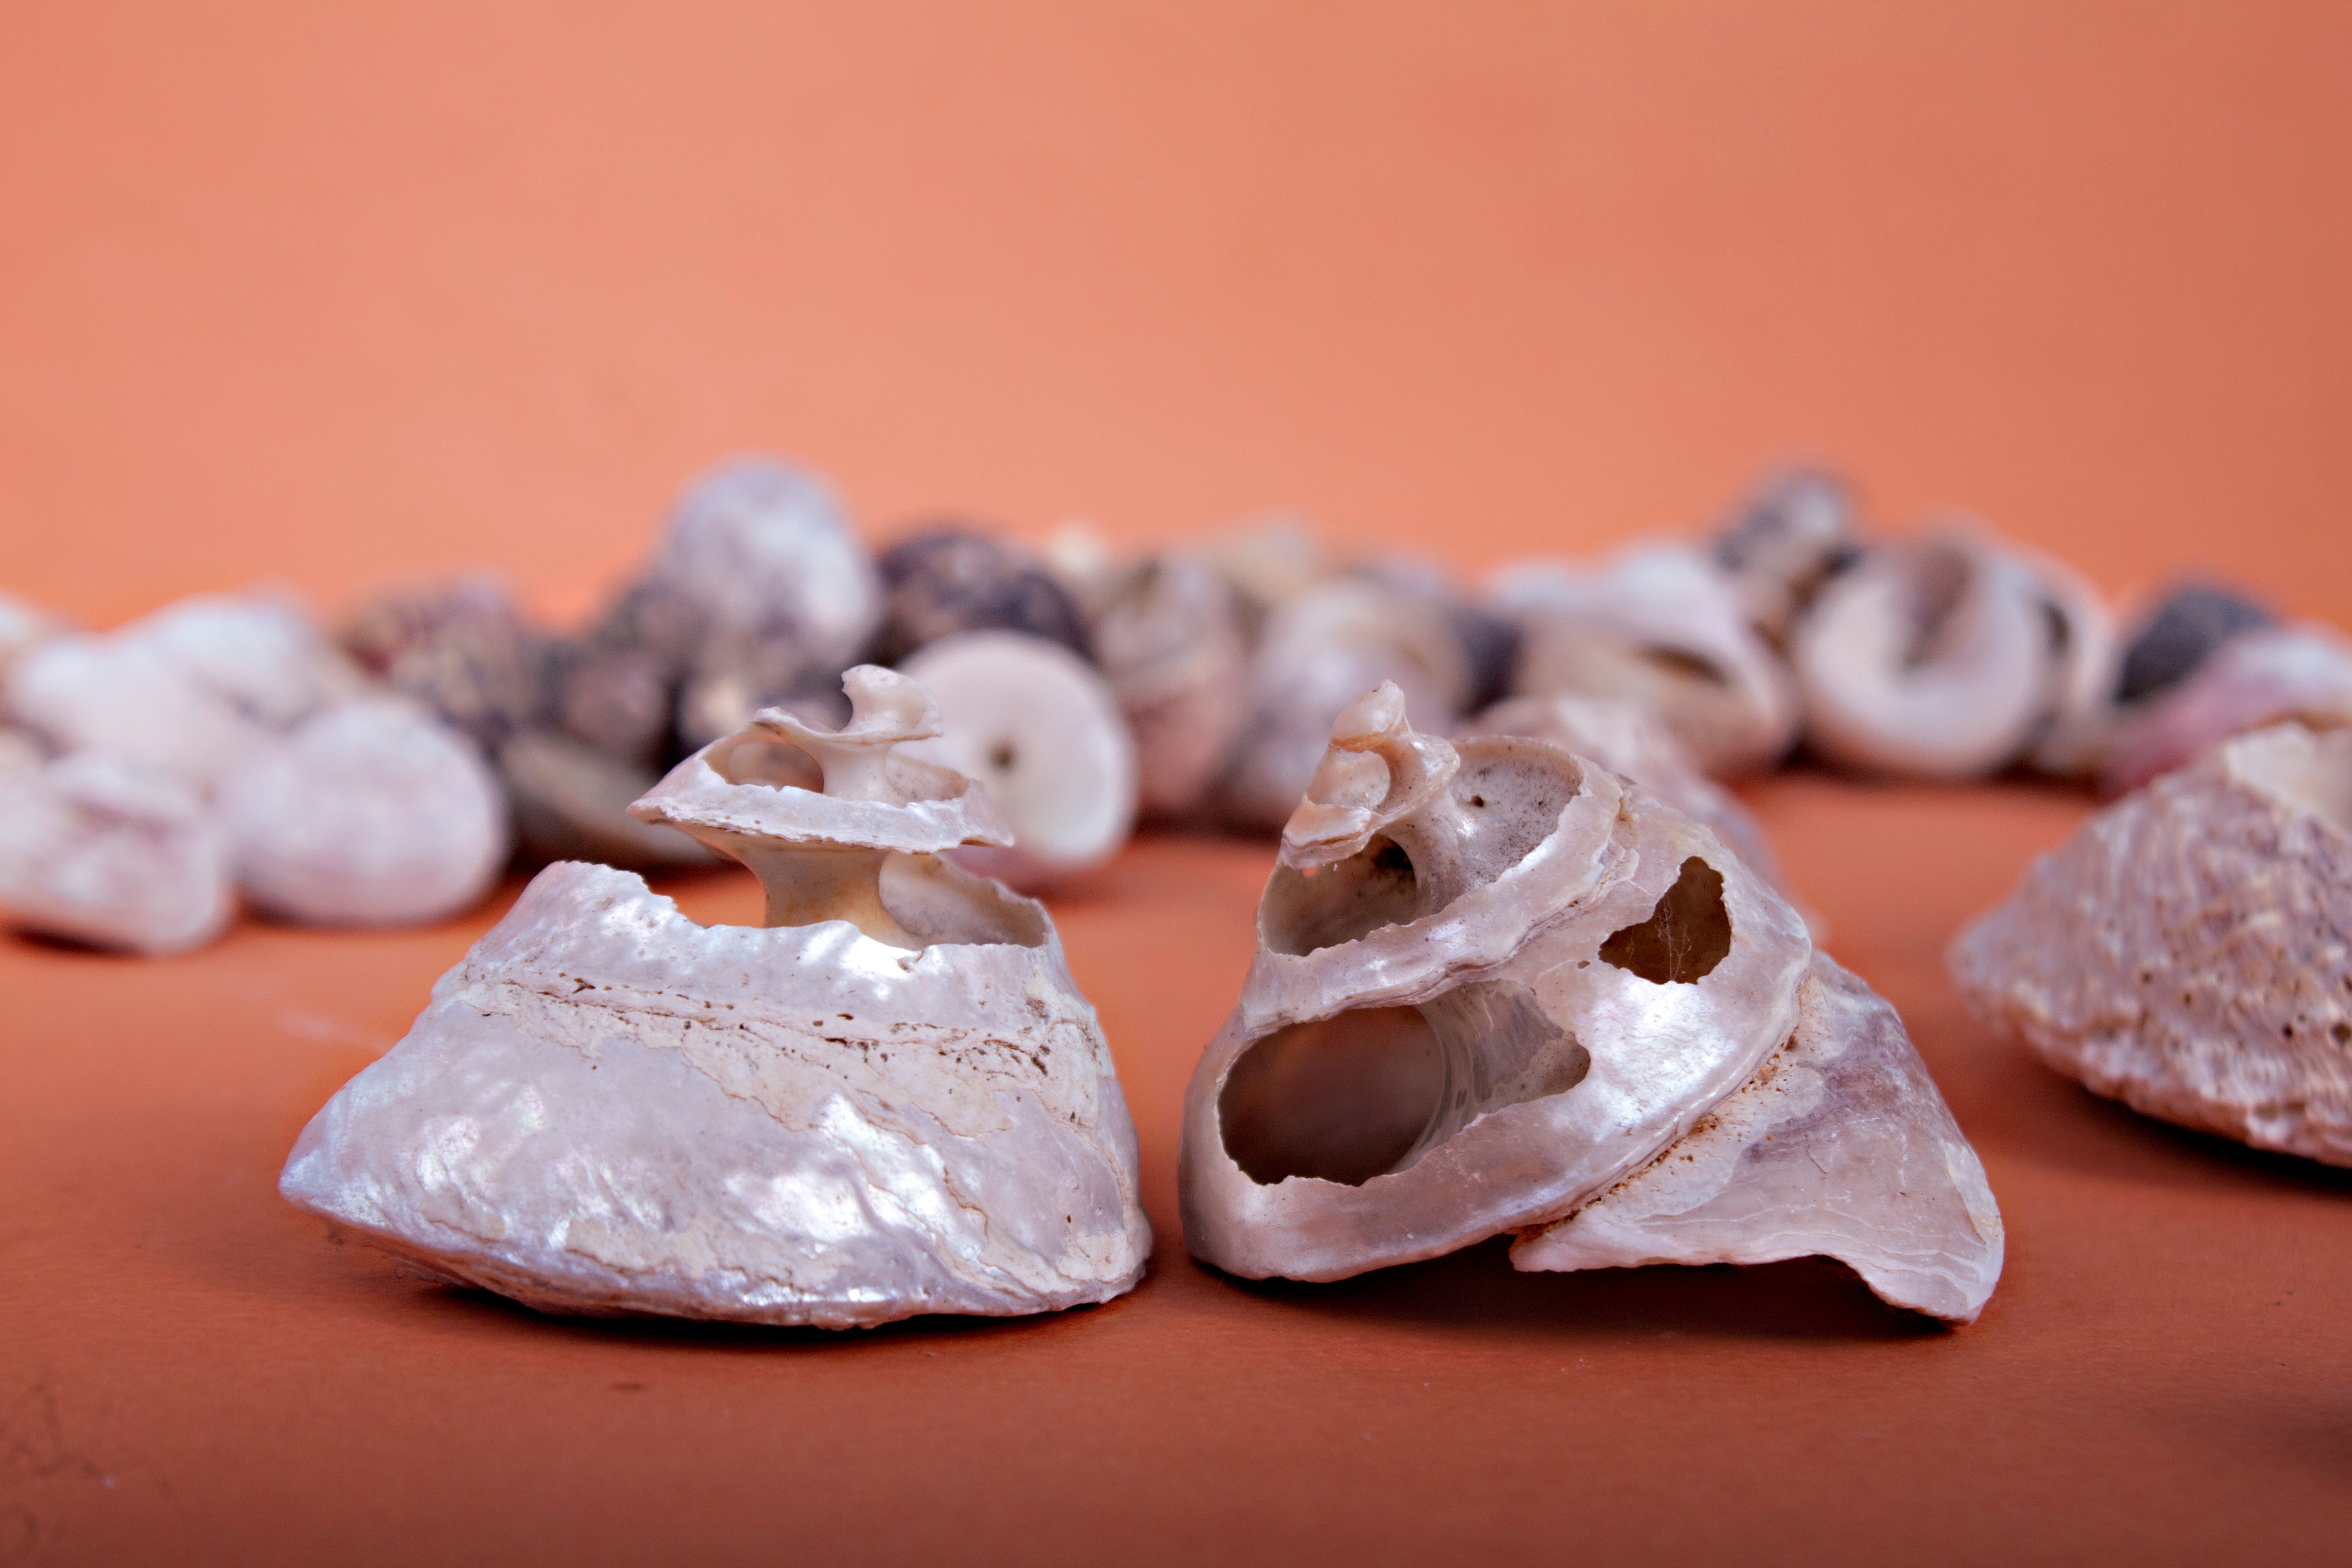
food, chocolate, baking, dessert, cuisine, cake, seashell, icing, organ, sweetness, meringue, flavor, snack food, chocolate truffle